Architecture of Scotland

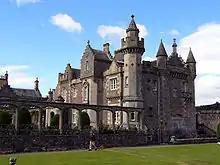
Abbotsford House, re-built for Walter Scott, helping to launch the Scots Baronial revival

Colen Campbell was influenced by the Palladian style and has been credited with founding Georgian architecture. Architectural historian Howard Colvin has speculated that he was associated with James Smith and that Campbell may even have been his pupil. He spent most of his career in Italy and England and developed a rivalry with fellow Scot James Gibbs. Gibbs trained in Rome and also practised mainly in England. His architectural style did incorporate Palladian elements, as well as forms from Italian baroque and Inigo Jones, but was most strongly influenced by the interpretation of the Baroque by Sir Christopher Wren.